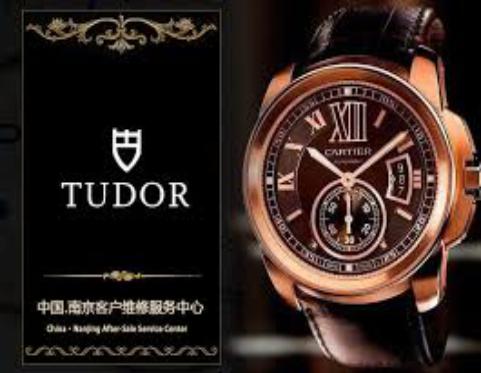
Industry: Clothes